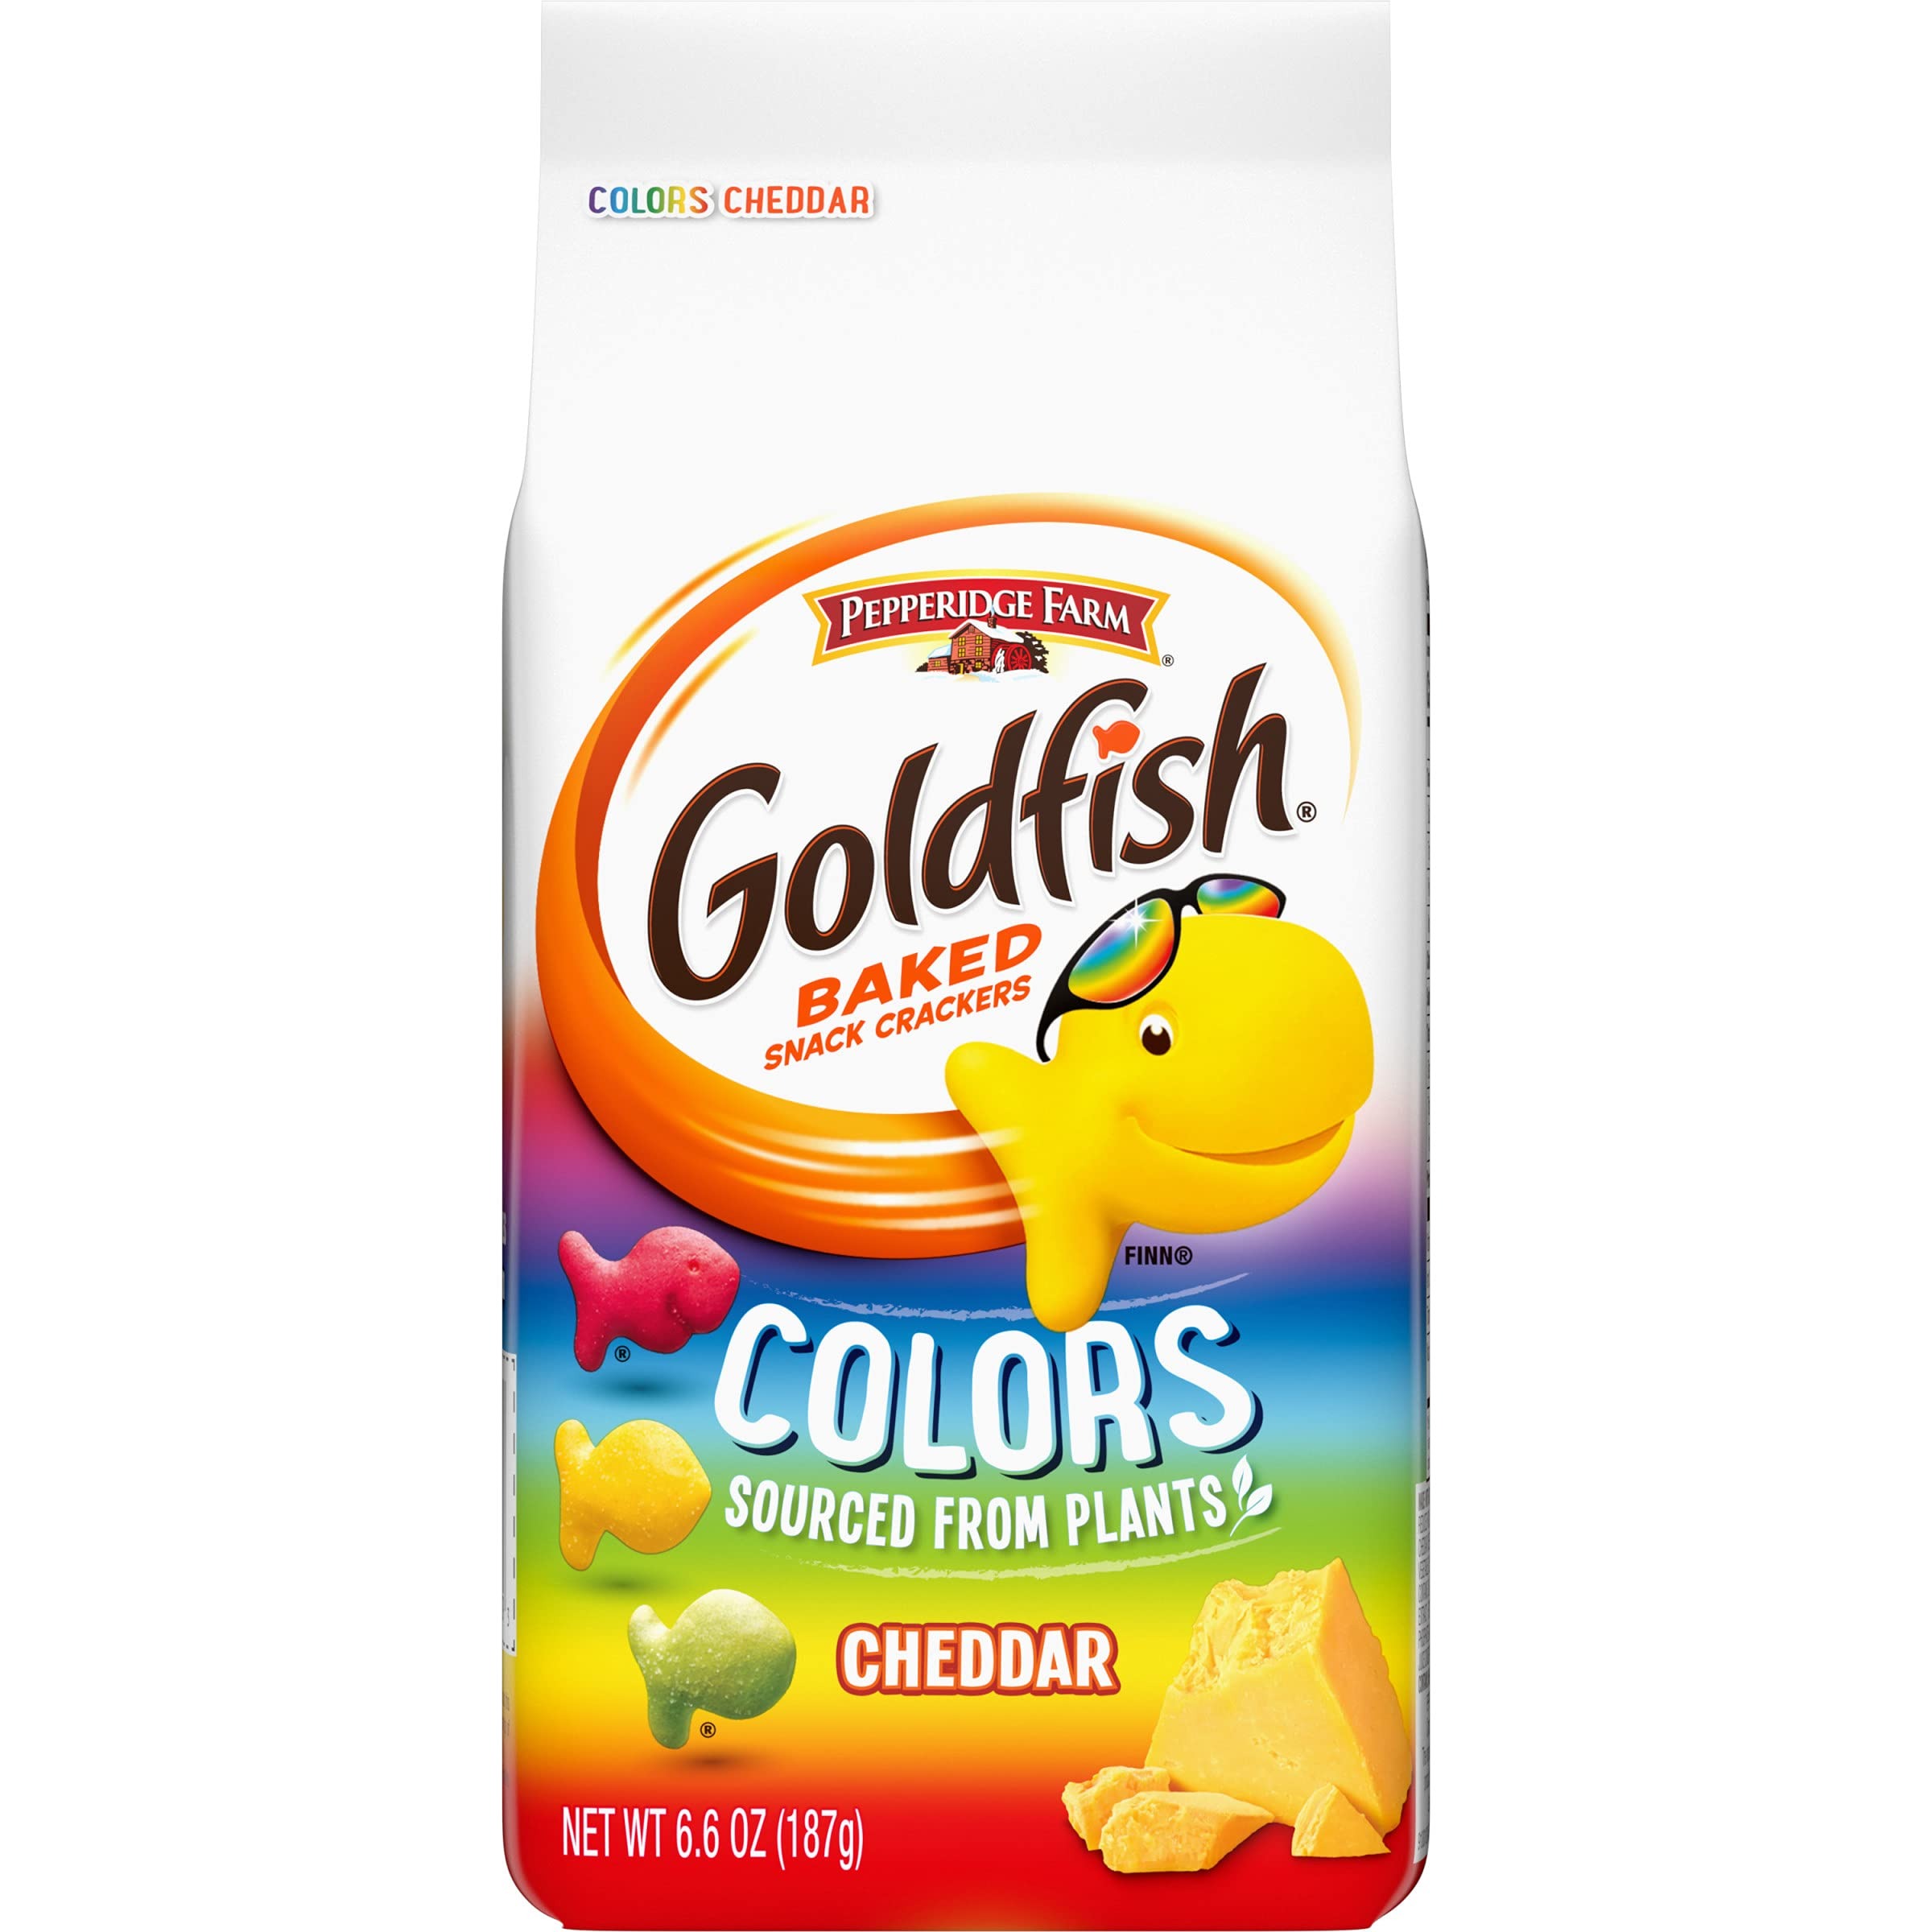
Item Name: Pepperidge Farm Goldfish Colors Cheddar Crackers 6.6 Ounce Bag
Bullet Point 1: High quality premium snacks made from real ingredients
Bullet Point 2: Goldfish crackers, baked in oven, low fat and fun colors
Bullet Point 3: Made with real ingredients, all natural
Bullet Point 4: No trans fats. Supports label for education
Value: 6.6
Unit: Ounce

Price: 2.99